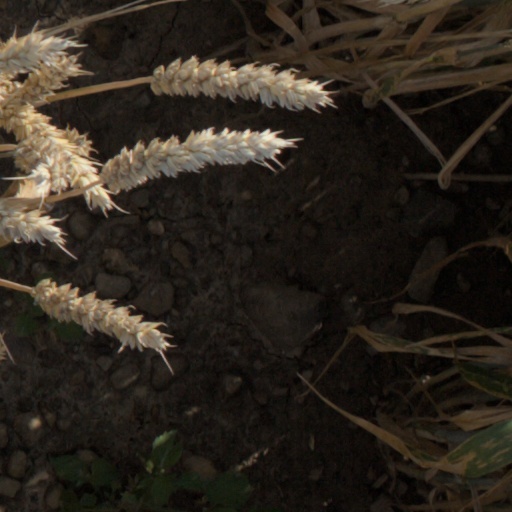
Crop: wheat